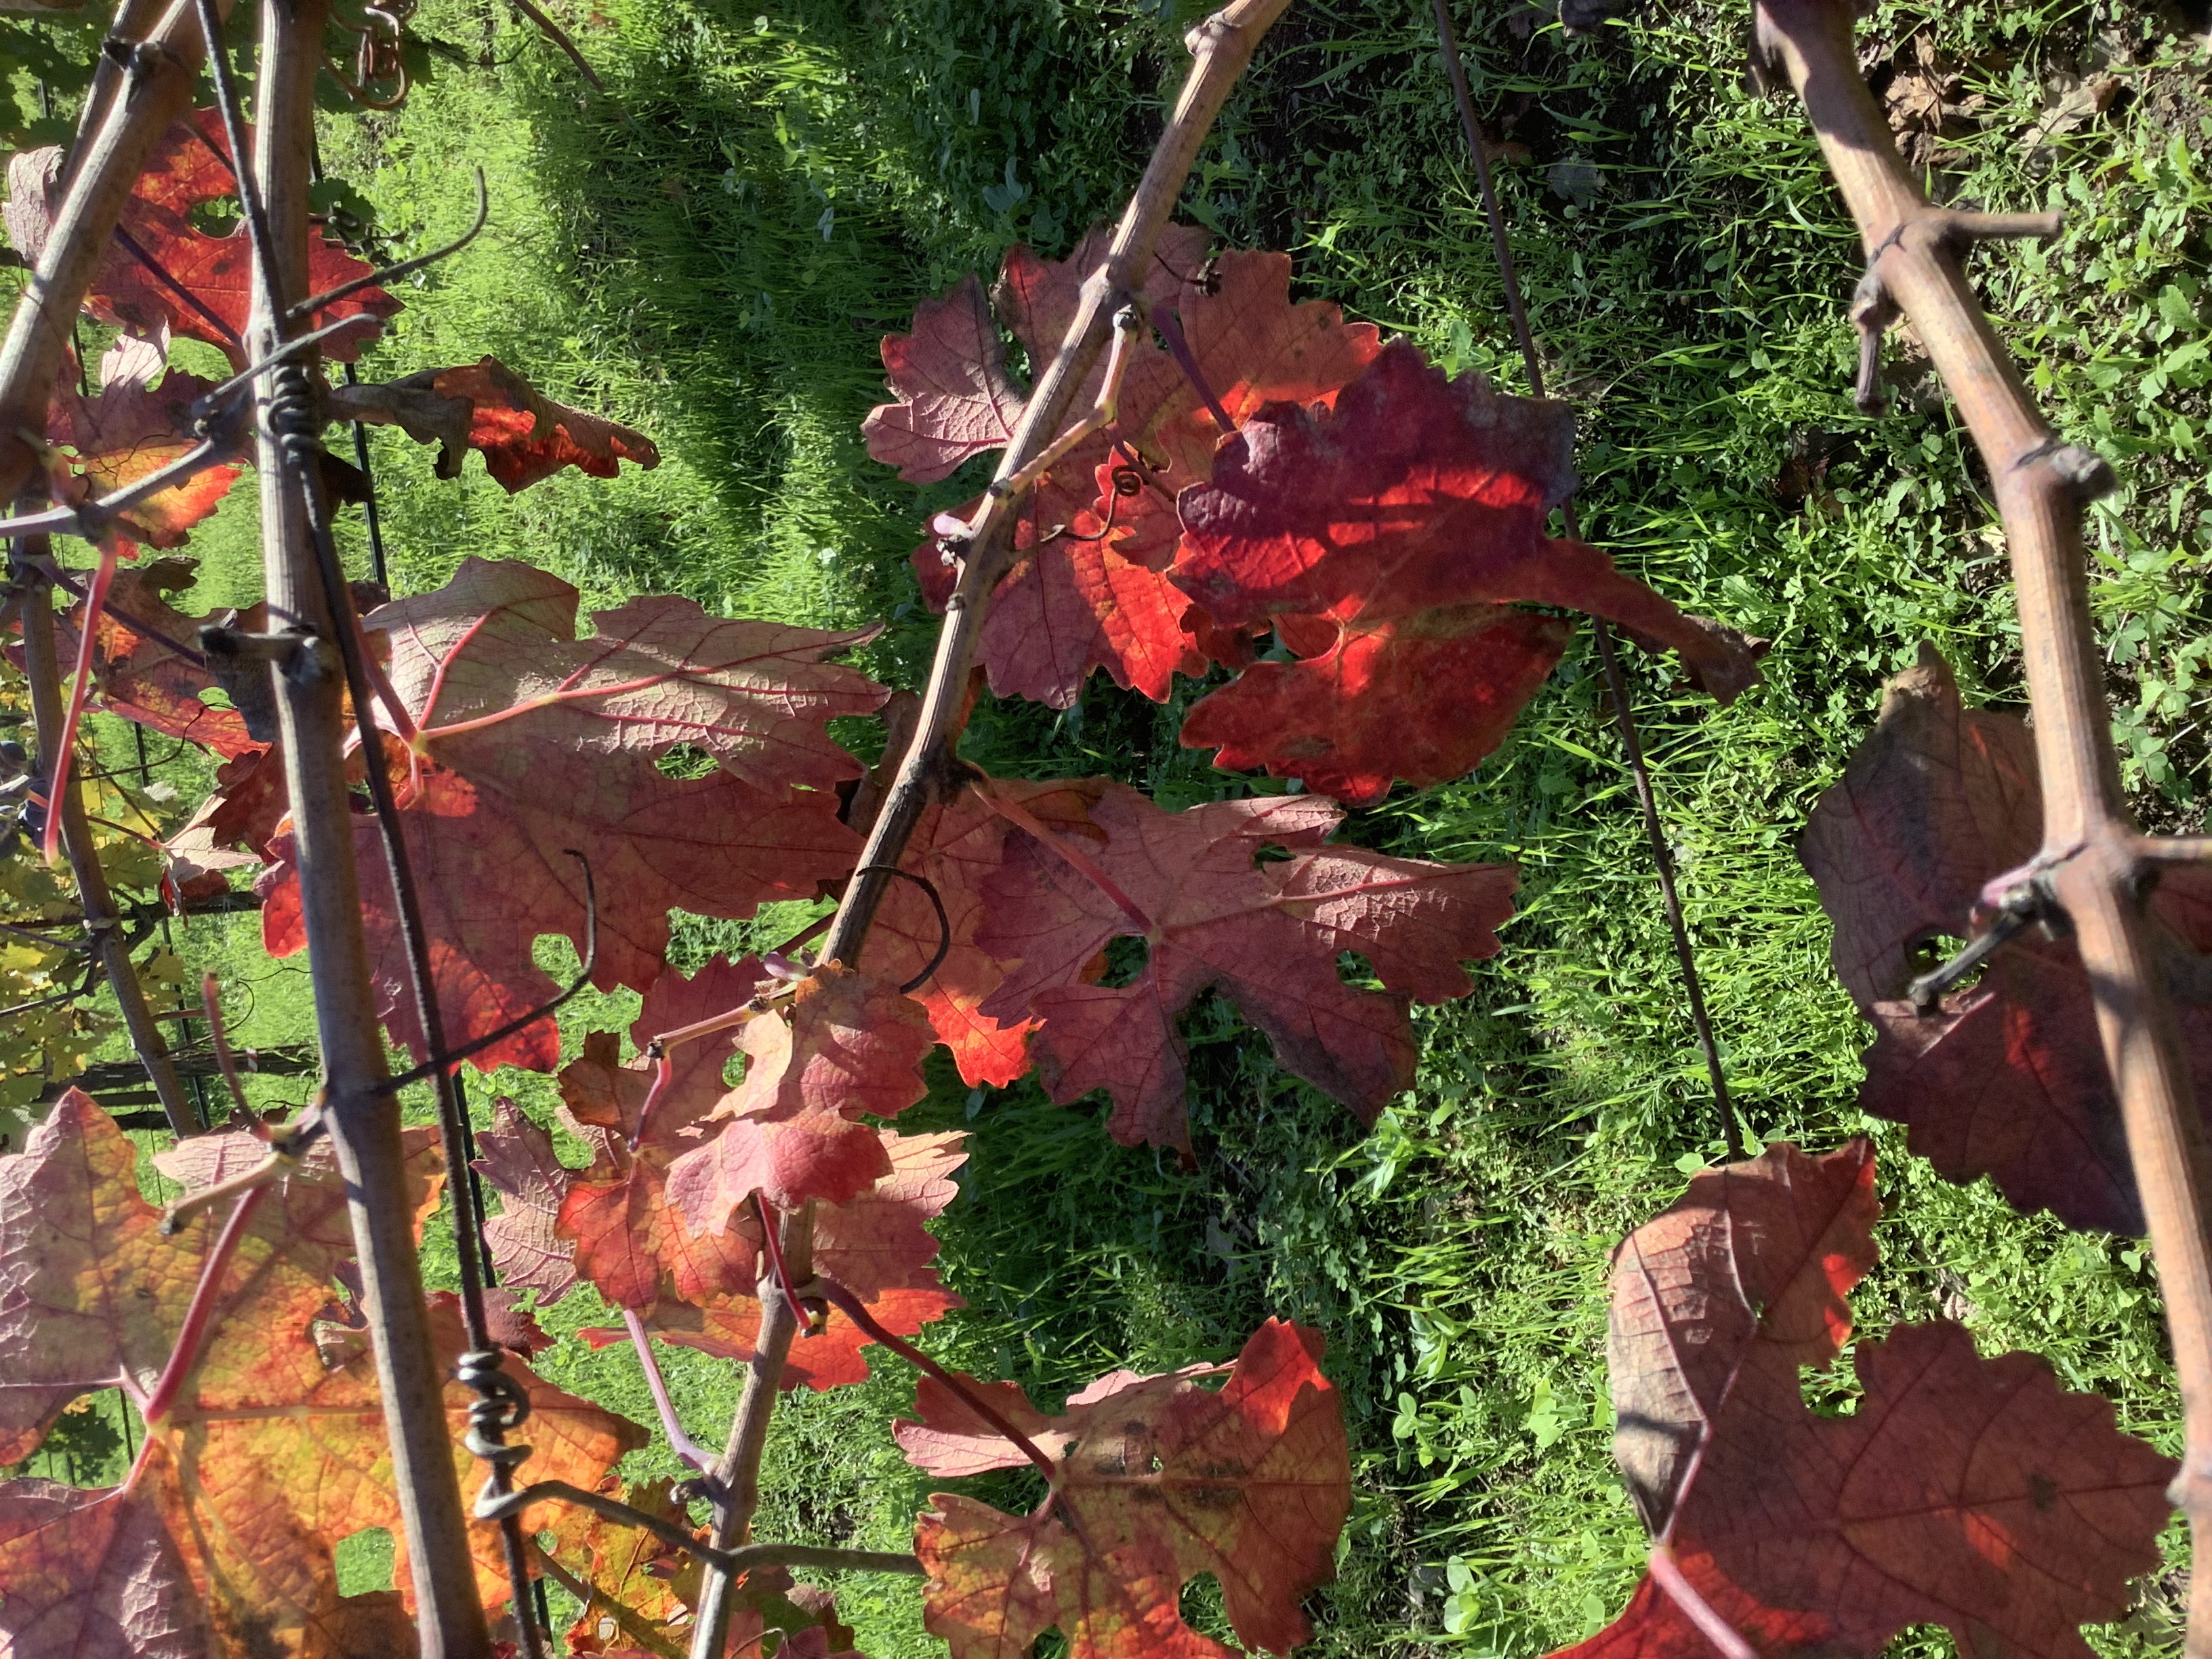
Label: Other Red